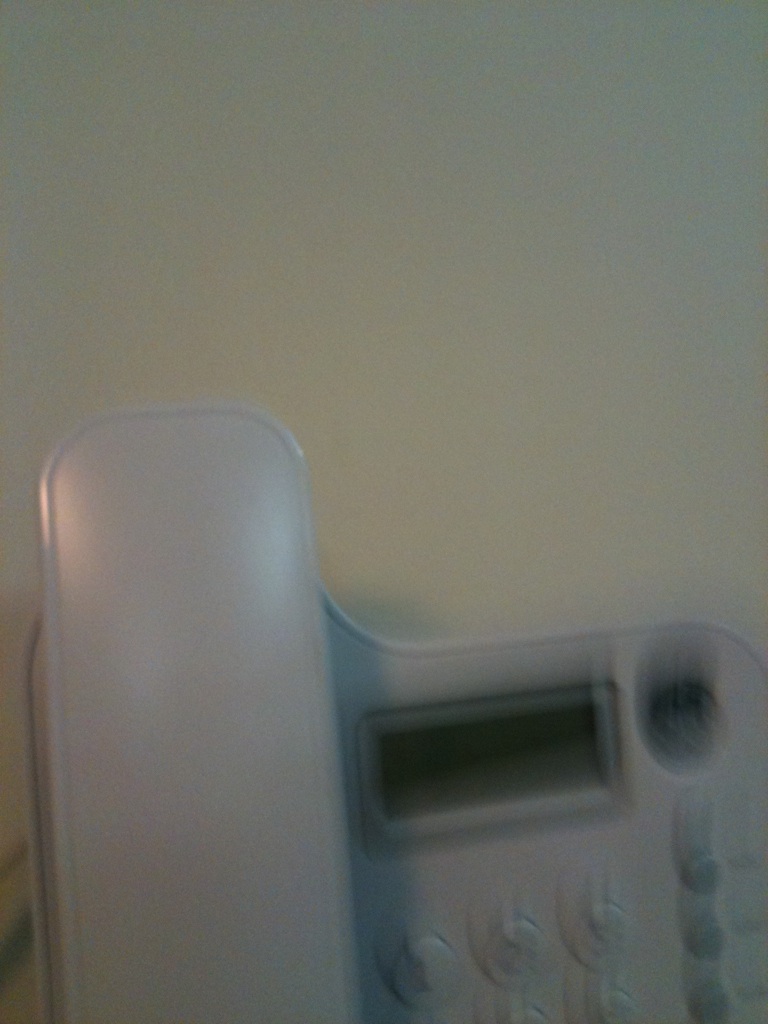Question: Is it a telephone?
Answer: yes